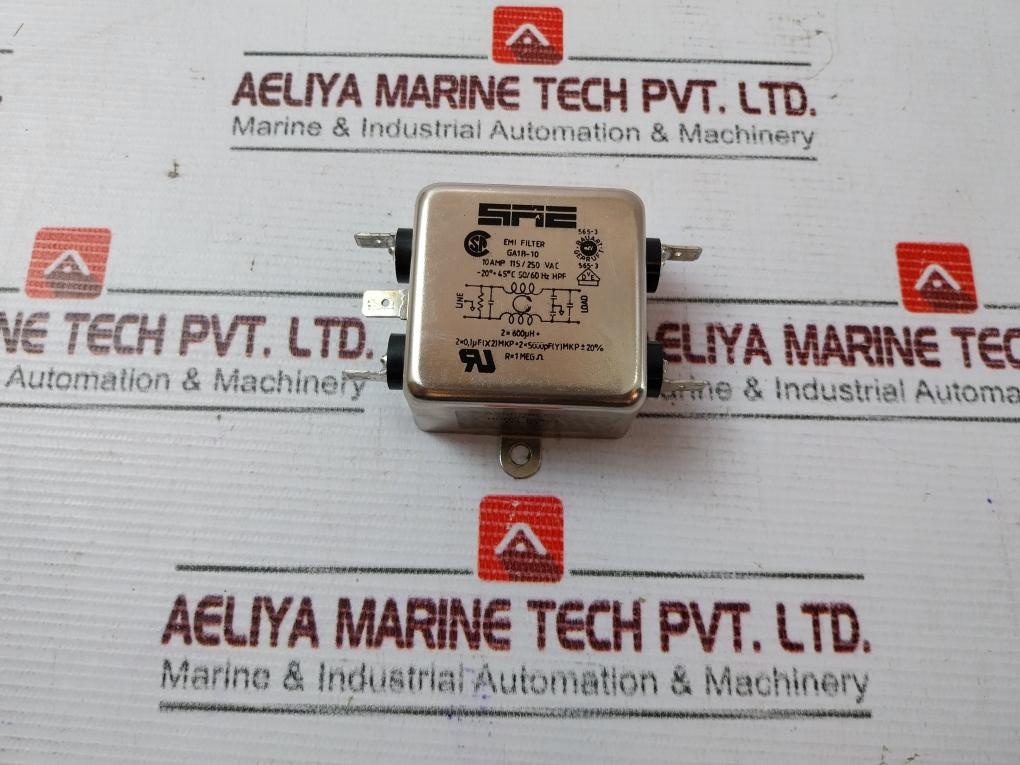
Sae Ga1B-10 Emi Filter 10Amp 115/250Vac
Sae Ga1B-10 Emi Filter 10Amp 115/250Vac Sae Emi Filter Ga1B-10 10 Amp 115/250 Vac -20° +45°C 50/60Hz Hpf 2 X 600µH + 2X0.1µF (X2) Mkp +2X5000Pf (Y) Mkp ±20% R = 1 MegΩ Assembled In Hong Kong Weight: 120 Gm
Brand: Other
Category: Electronics > Circuit Boards & Components > Electronic Filters > Band-Stop Filters